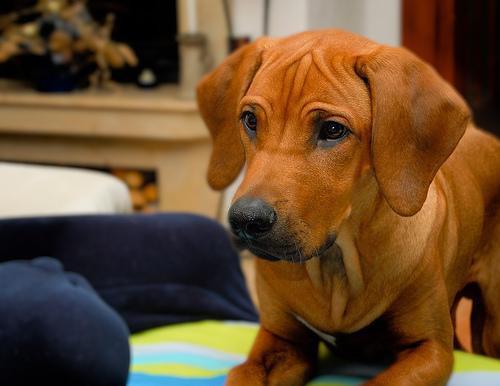
Rhodesian_ridgeback